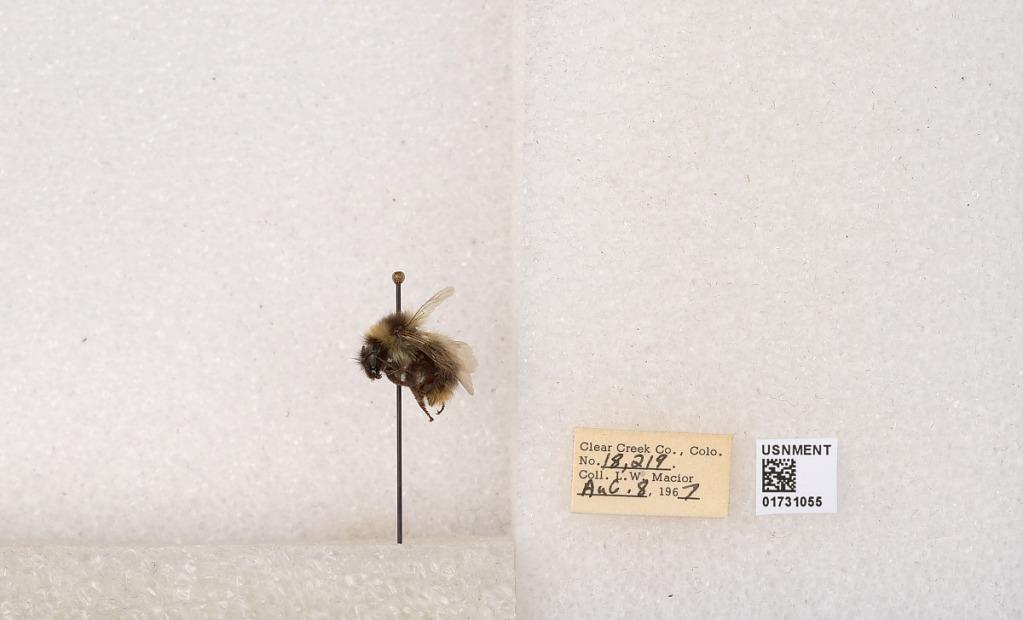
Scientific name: Bombus kirbyellus
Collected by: L. Macior
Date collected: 1967-8-8
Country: United States
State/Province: Colorado
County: Clear Creek
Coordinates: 39.6891, -105.644